Kashubian Unity Day

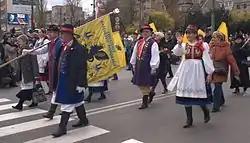

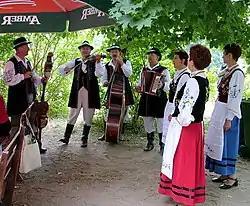
Kashubian Ethnic Park at Wdzydze Kiszewskie

Kashubian Unity Day is an annual festival celebrated every March 19 to commemorate the first historical written mention of Kashubians, in Pope Gregory IX's Bull of 19 March 1238. In this bull, the Pope referred to Prince Bogislaw I of Pomerania (d. 1187) as "duce Cassubie" (duke of Kashubia).